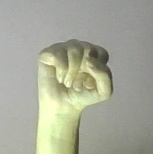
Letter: saad